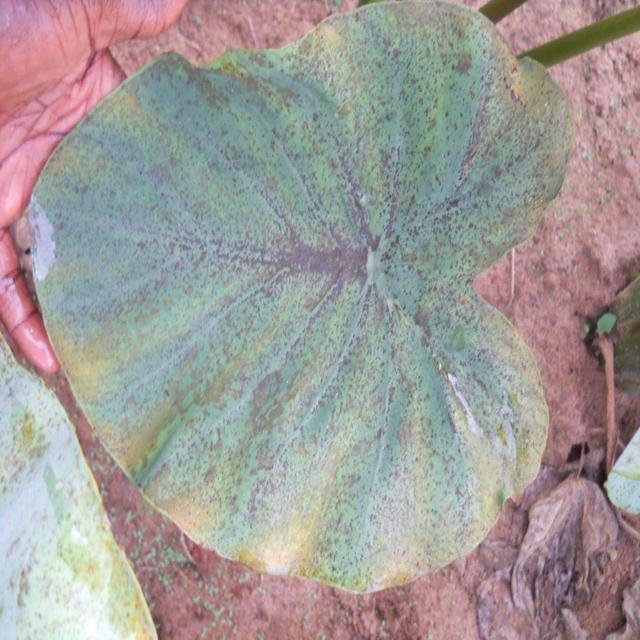
Label: Mid_Blight